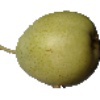
Label: Pear 1